Hudson River Park

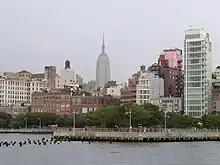
Hudson River Park with Empire State Building in the background

Pier 25 is a sports and docking facility at the foot of North Moore Street and part of Hudson River Park featuring the Mauro Memorial mini golf course. The museum ship USCGC "Lilac", the last steam-powered vessel in the Coast Guard fleet, is moored there.